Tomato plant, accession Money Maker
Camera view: horizontal (90 deg, fisheye); turntable rotation: 90 degrees
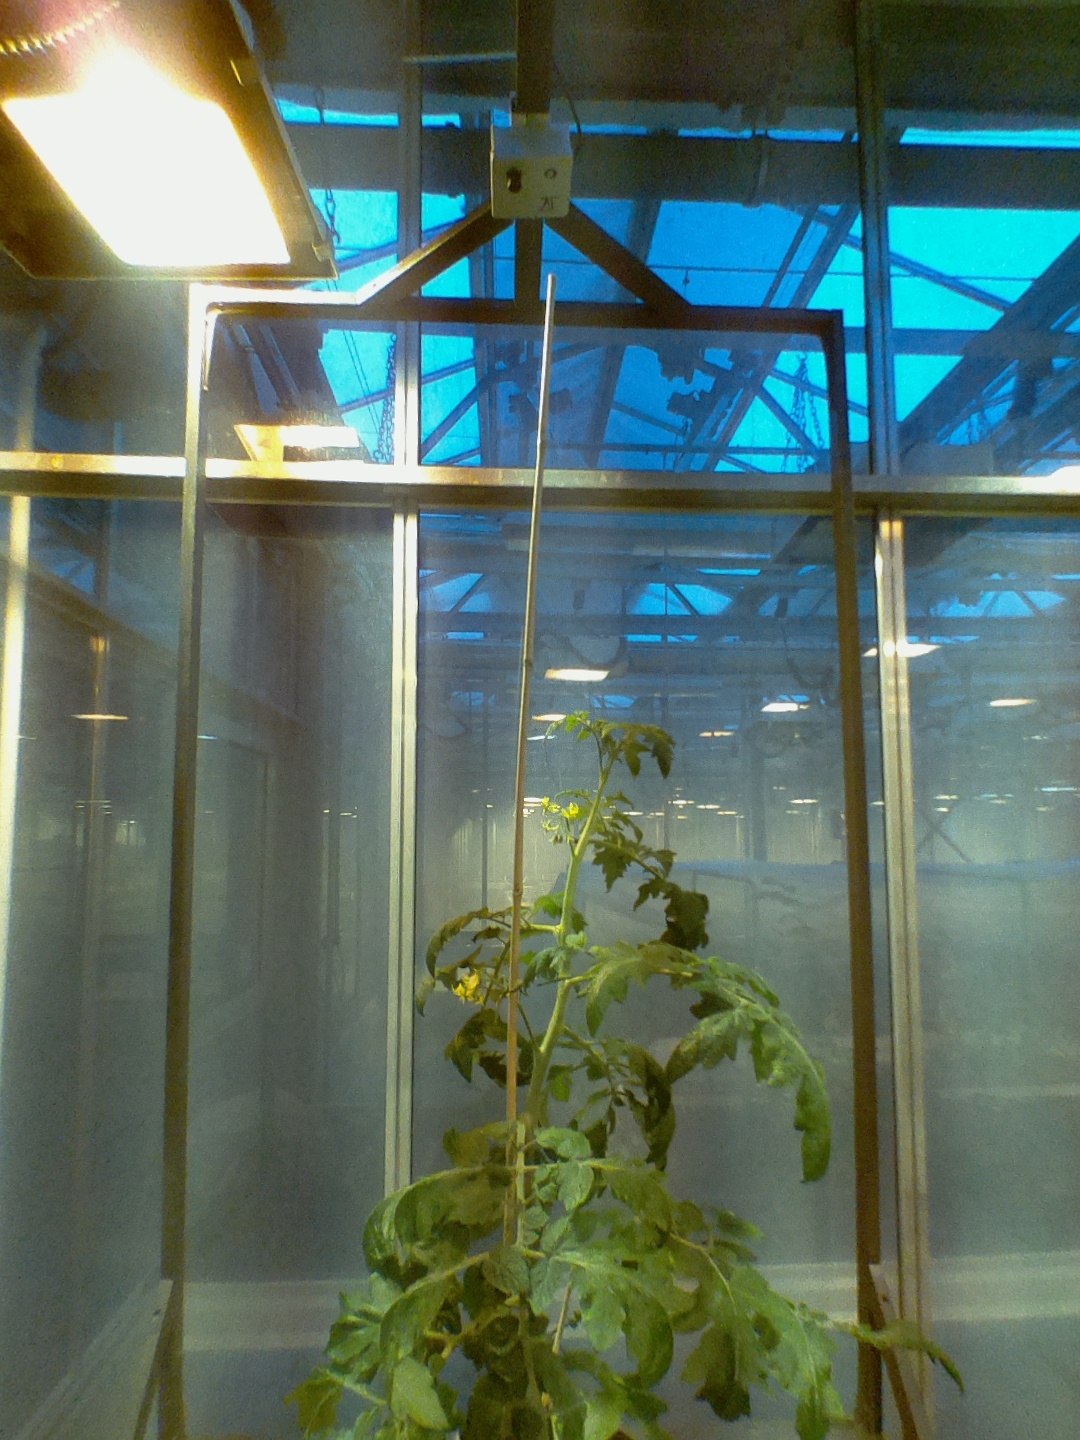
BBCH growth stage 66: Full flowering, 60%-70% of flowers open, more petals falling